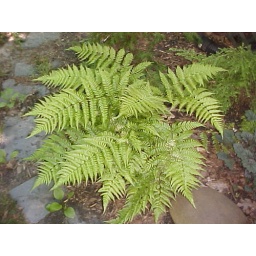
this is my beautiful fern -- I love this plant -- it's really huge and loves living in the front bed